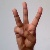
The image shows a hand gesture representing the letter 'W' in Indian Sign Language.